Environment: real
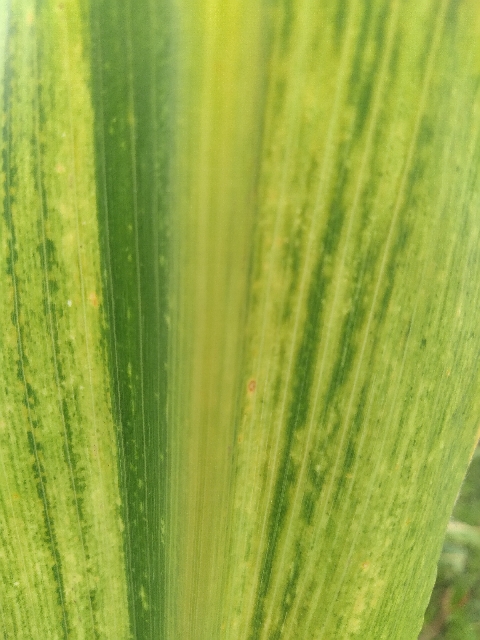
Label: lethal_necrosis